Reichstag inquiry into guilt for World War I

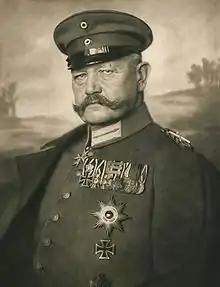
Field Marshall Paul von Hindenburg, whose "speech" to the committee of inquiry helped spread the stab-in-the-back myth

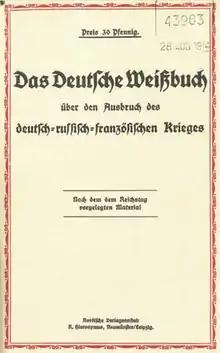
Cover of The German White Book (price 30 pfennigs). The subtitles read: "about the outbreak of the German-Russian-French war / according to the material submitted to the Reichstag".

The first chairman was the Hamburg senator Carl Wilhelm Petersen of the center-left German Democratic Party (DDP), later Walther Schücking, also DDP, and in the final phase Johannes Bell of the conservative Catholic Centre Party. Ludwig Herz was initially appointed managing director but was replaced shortly thereafter by , also for a time a member of the DDP.